Rugby 20

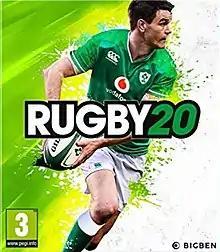
Cover art featuring Irish international Johnny Sexton.

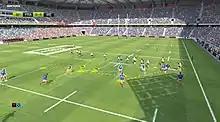
In-game screenshot of the Rugby 20 Beta.

Rugby 20 is a rugby union simulation video game developed by Eko Software and published by Bigben Interactive for the PlayStation 4, Xbox One and PC.